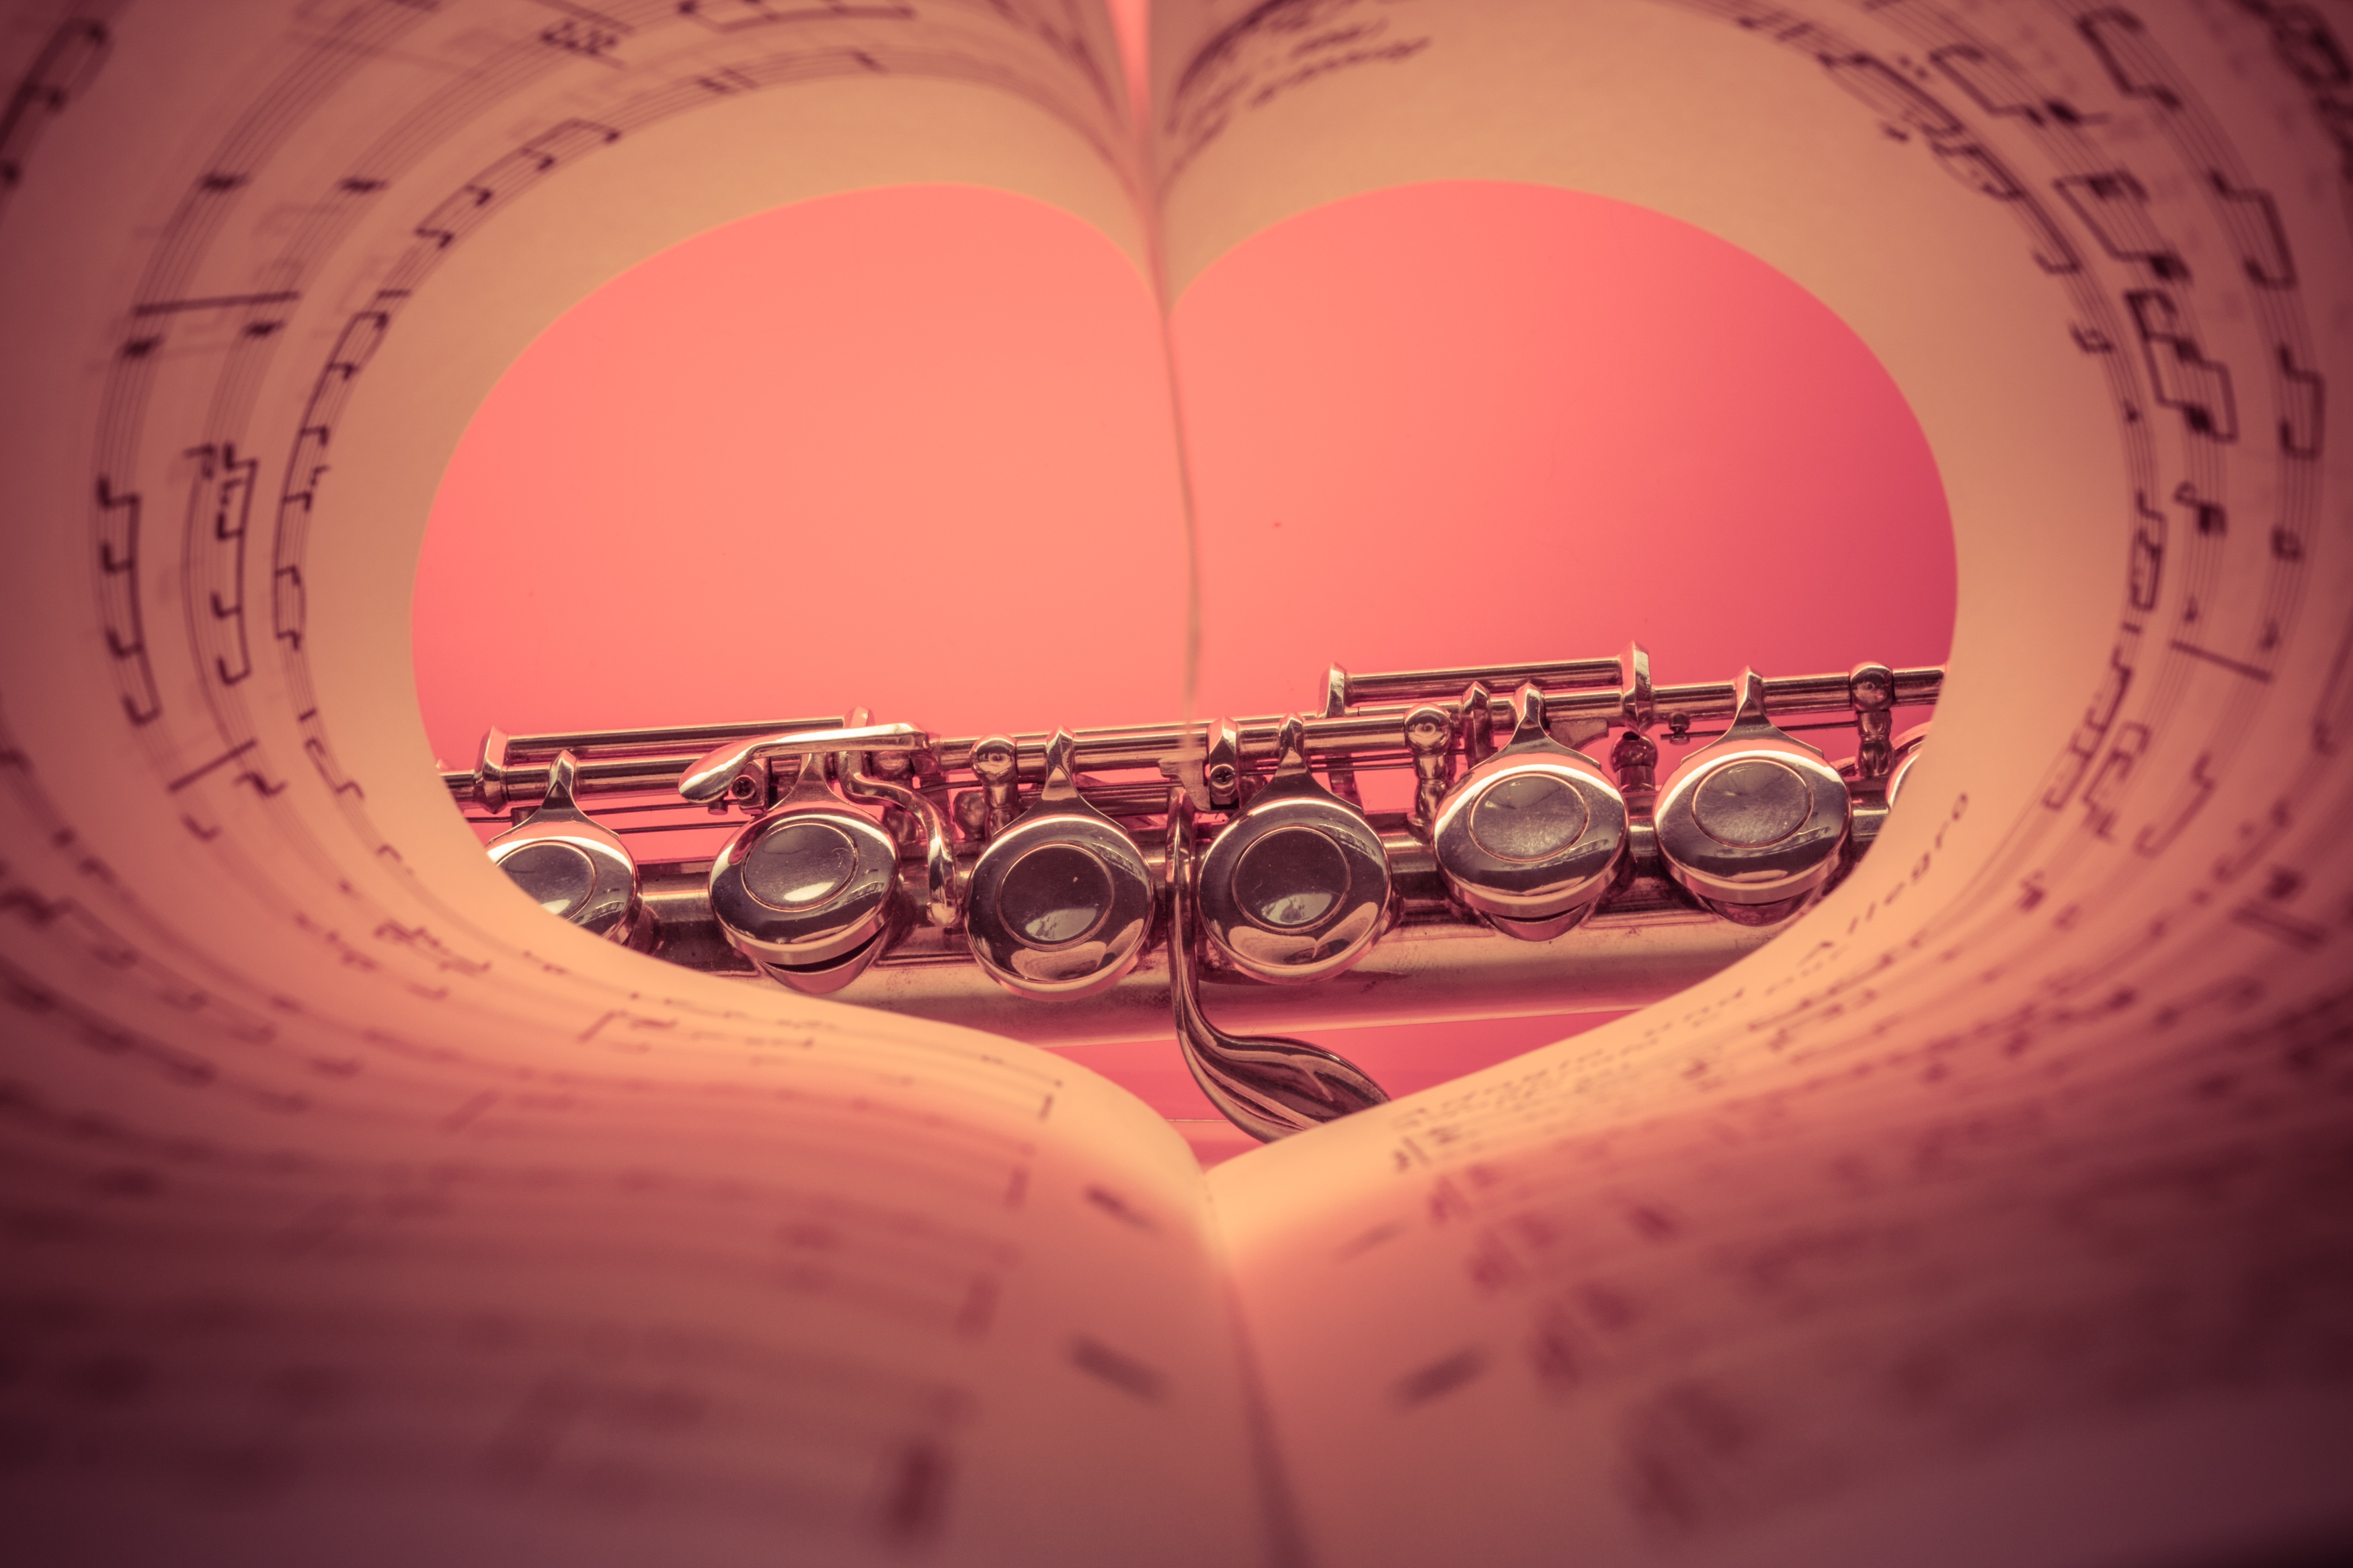
light, photography, love, heart, red, color, pink, paper, circle, musical instrument, close up, organ, flute, shape, emotion, macro photography, musical notes